List of NHL players with 1,000 points

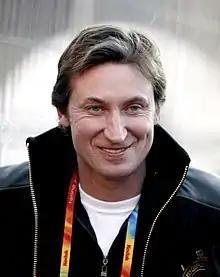
Wayne Gretzky is the NHL's all-time leader in points.

The following players are within 100 points of reaching 1,000 career points, as of the end of the 2024–25 season.